Well stimulation

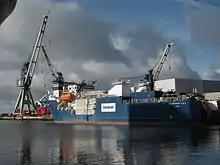
The well stimulation ship "Bigorange XVIII" being repaired in Frederikshavn, Denmark

Well stimulation is a broad term used to describe the various techniques and well interventions that can be used to restore or enhance the production of hydrocarbons from an oil well, or energy from a geothermal well.